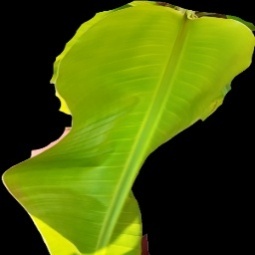
Label: Calcium